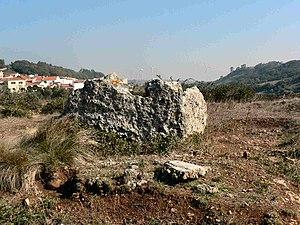
Cette liste non exhaustive recense les principaux sites mégalithiques dans le district de Lisbonne, au Portugal.
Cet article recense les monuments nationaux du district de Lisbonne, au Portugal.